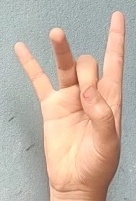
ASL sign: 8